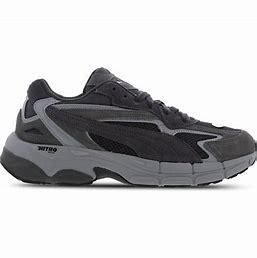
Brand: Puma
Model: Teveris Nitro